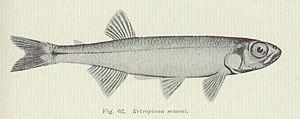
Retropinna semoni est un petit poisson argenté qui se rencontre dans un grand nombre de rivières du sud-est de l'Australie.